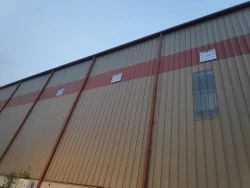
Label: Teen_Shade_Roof